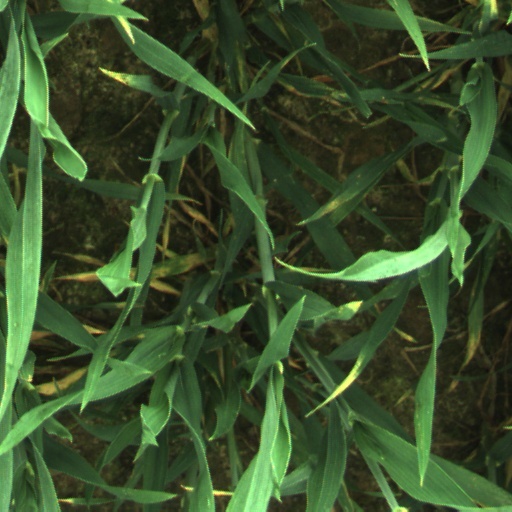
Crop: wheat